Stone Mountain

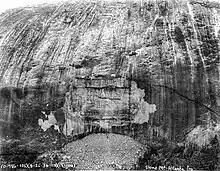
Stone Mountain sculpture in process

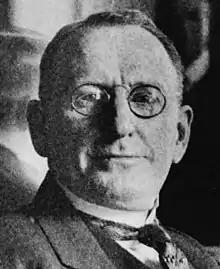
William J. Simmons founded the reborn Klan atop Stone Mountain in 1915.

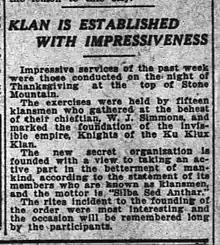
"The Atlanta Constitution" clipping Nov. 28, 1915, describing the Klan re-establishment atop Stone Mountain

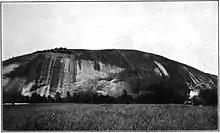
Stone Mountain,

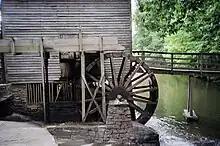
Grist Mill from 1869 at Stone Mountain

The largest bas-relief sculpture in the world, the Confederate Memorial Carving depicts three Confederate leaders of the Civil War: President Jefferson Davis and Generals Robert E. Lee and Thomas J. "Stonewall" Jackson (on their favorite horses, Blackjack, Traveller, and Little Sorrel, respectively). The sculpture was cut deep into the mountain, measures in height and in width, and lies above the ground.